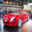
Label: automobile